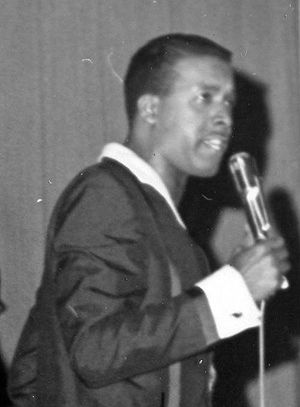
Levi Stubbs
Levi Stubbs, 1967
Levi Stubbs var en amerikansk sanger, der blev kendt som forsanger i R&B-gruppen Four Tops.